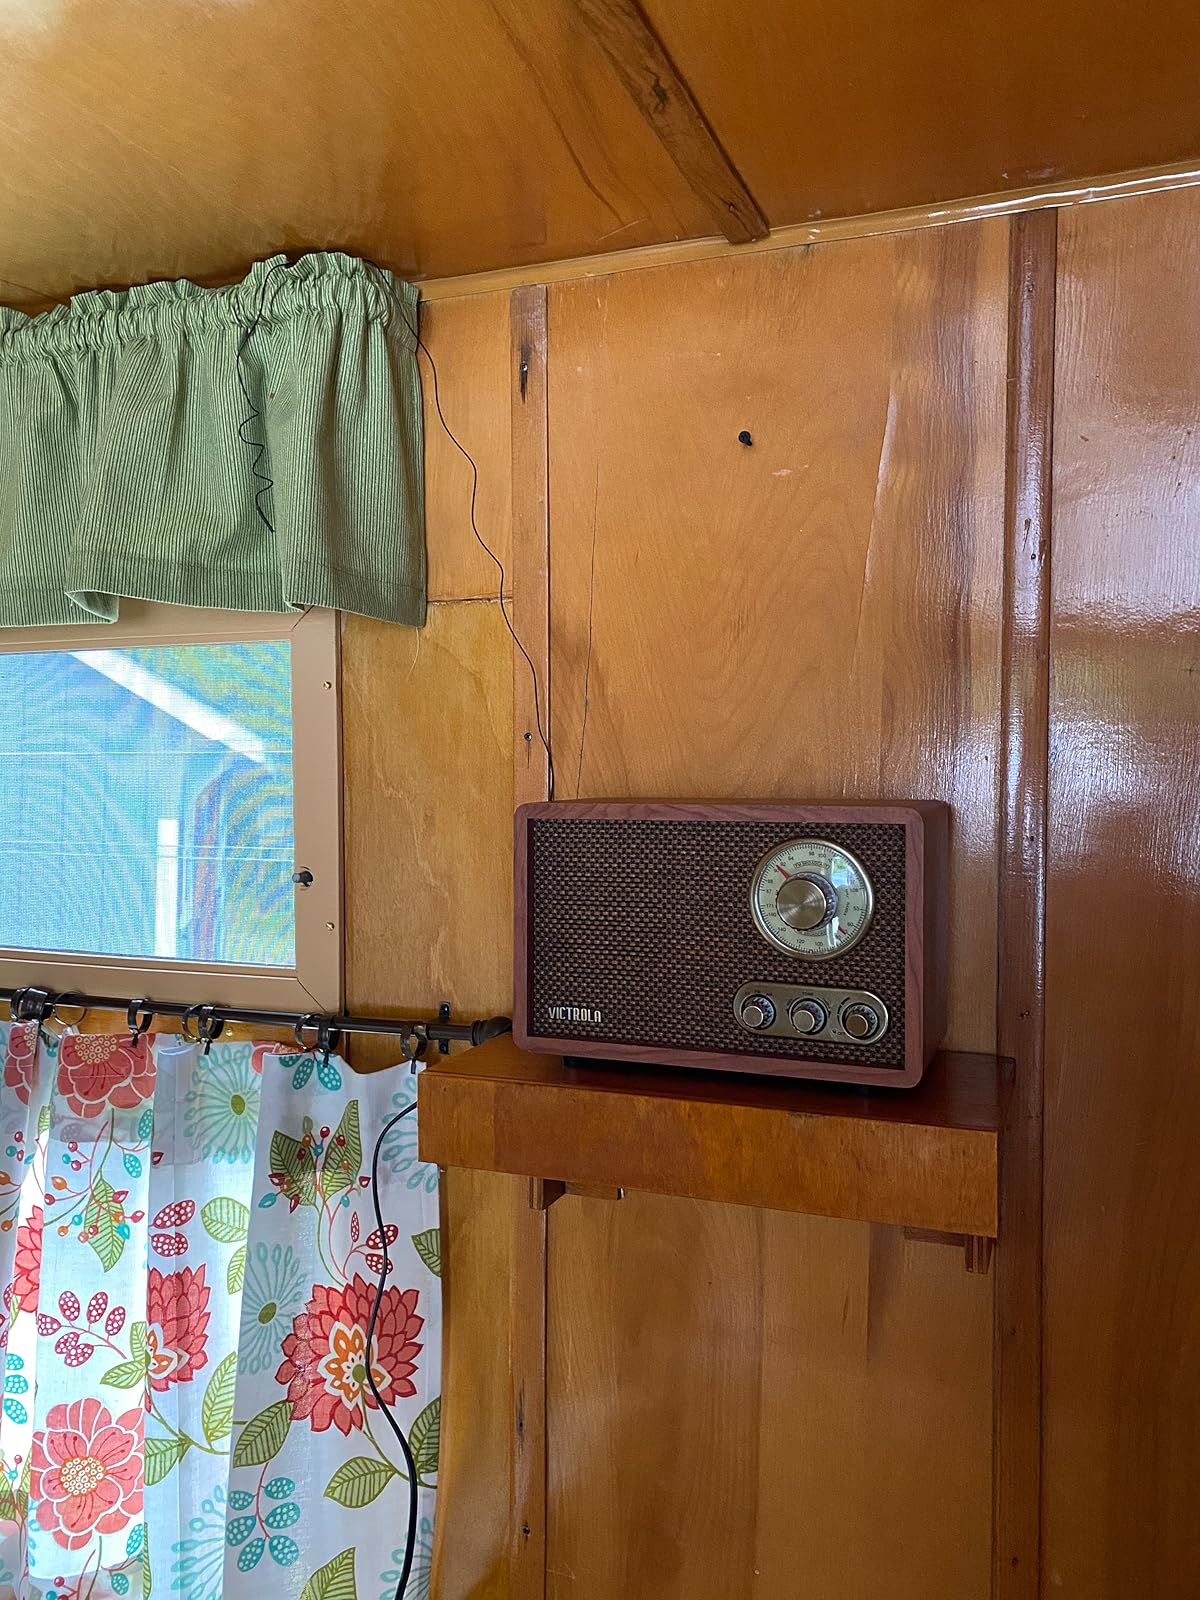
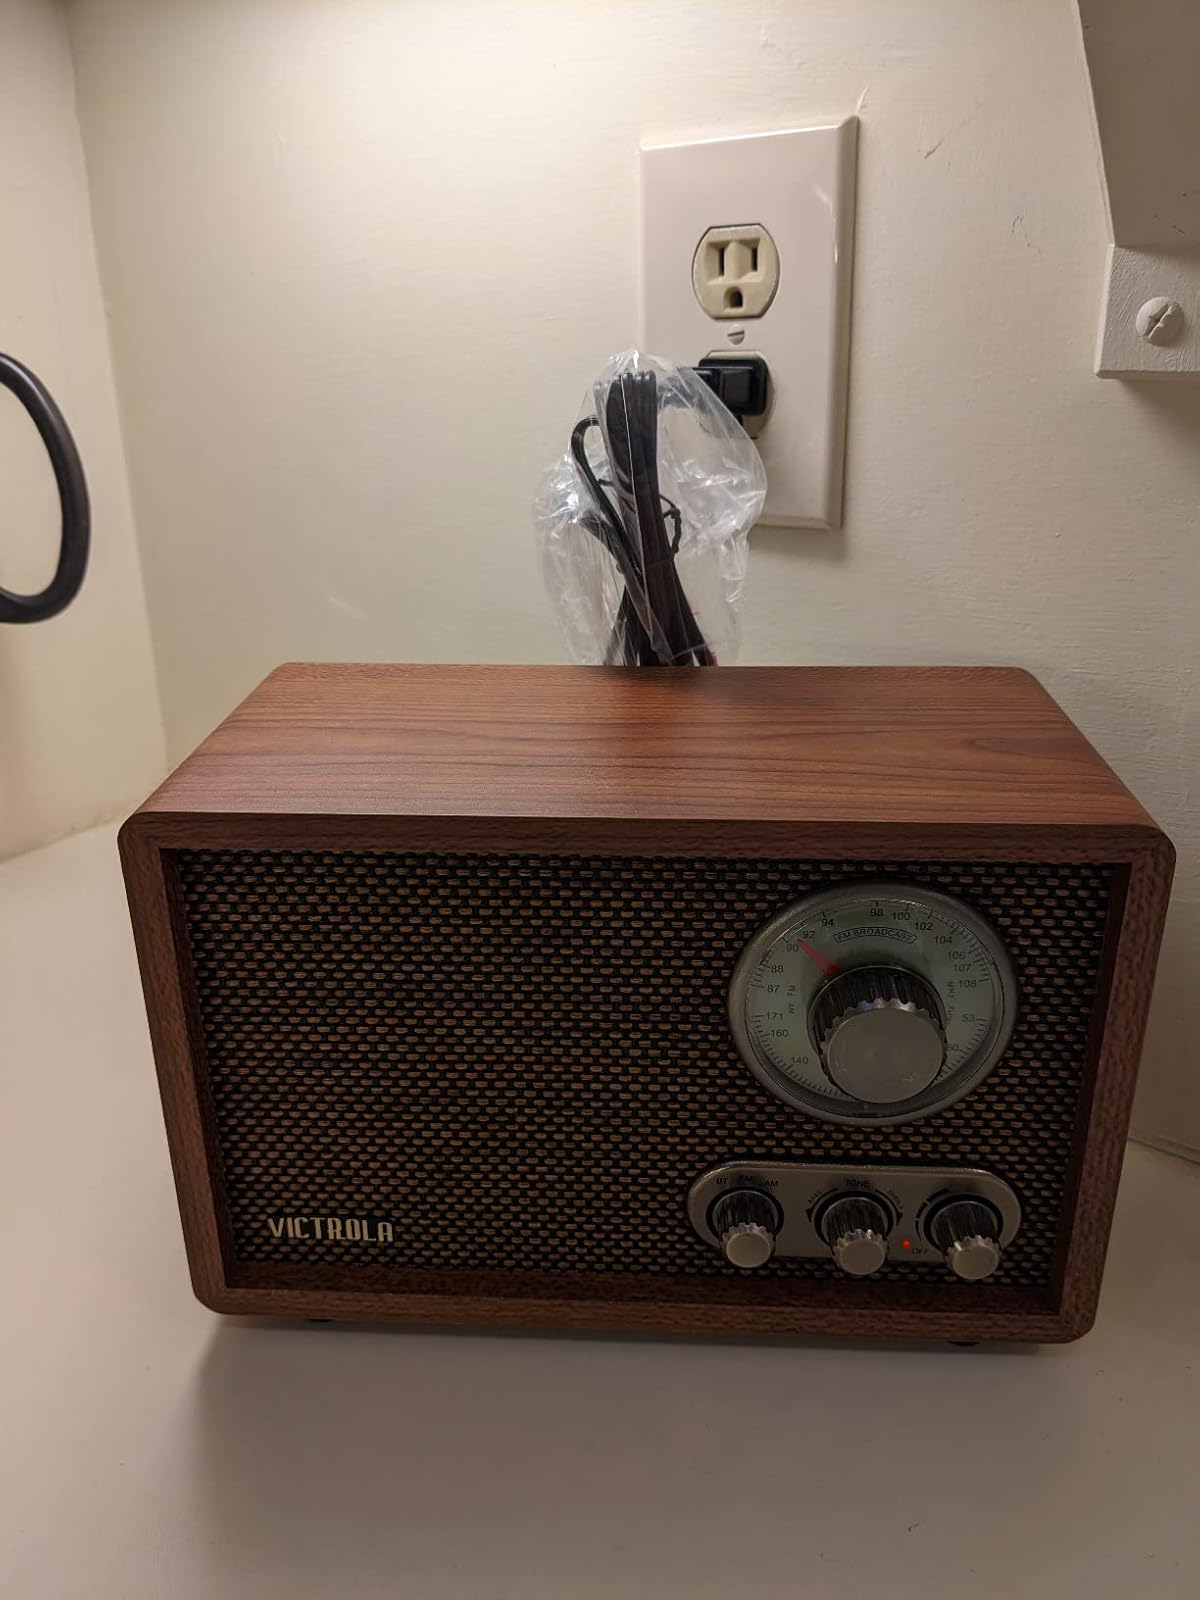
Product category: radio
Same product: yes